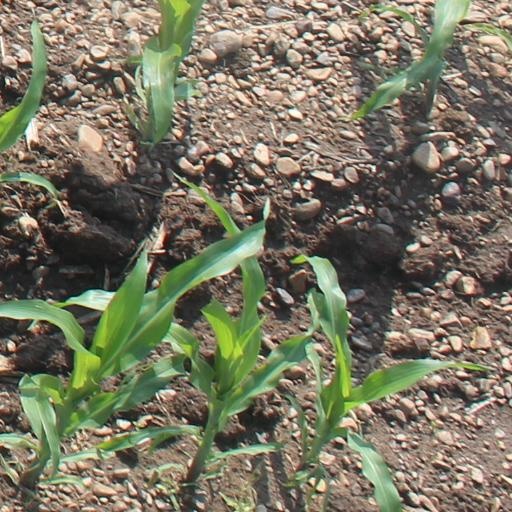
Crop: maize; corn